XPages

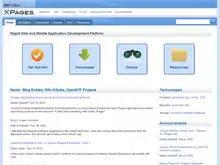
XPages.info

The XPages development community manages the website XPages.info with various types of information about XPages, including how to get started, downloads, resources and demos. OpenNTF is an open source site for applications based on IBM Domino, containing several applications and development controls under the Apache License.